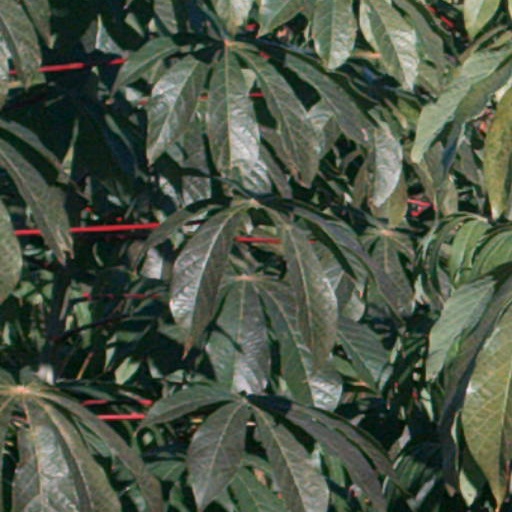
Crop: cassava